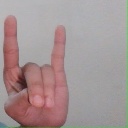
अक्षर: श